Autevielle-Saint-Martin-Bideren

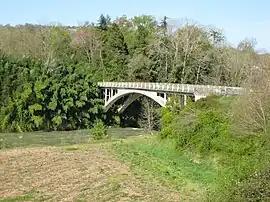
The Saison river in Autevielle

Autevielle-Saint-Martin-Bideren is a commune in the Pyrénées-Atlantiques department in the Nouvelle-Aquitaine region of south-western France.